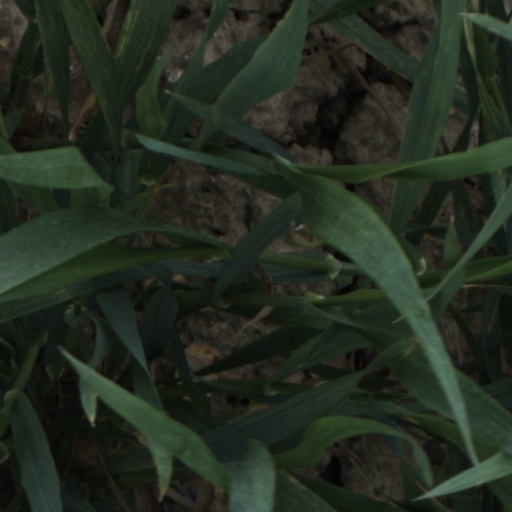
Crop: wheat